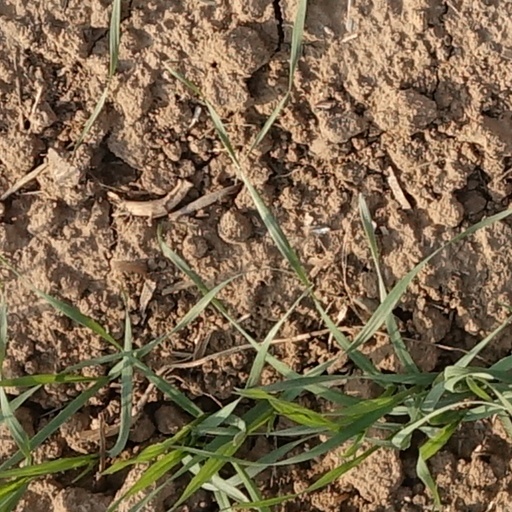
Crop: wheat